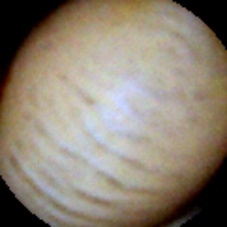
Label: Intact